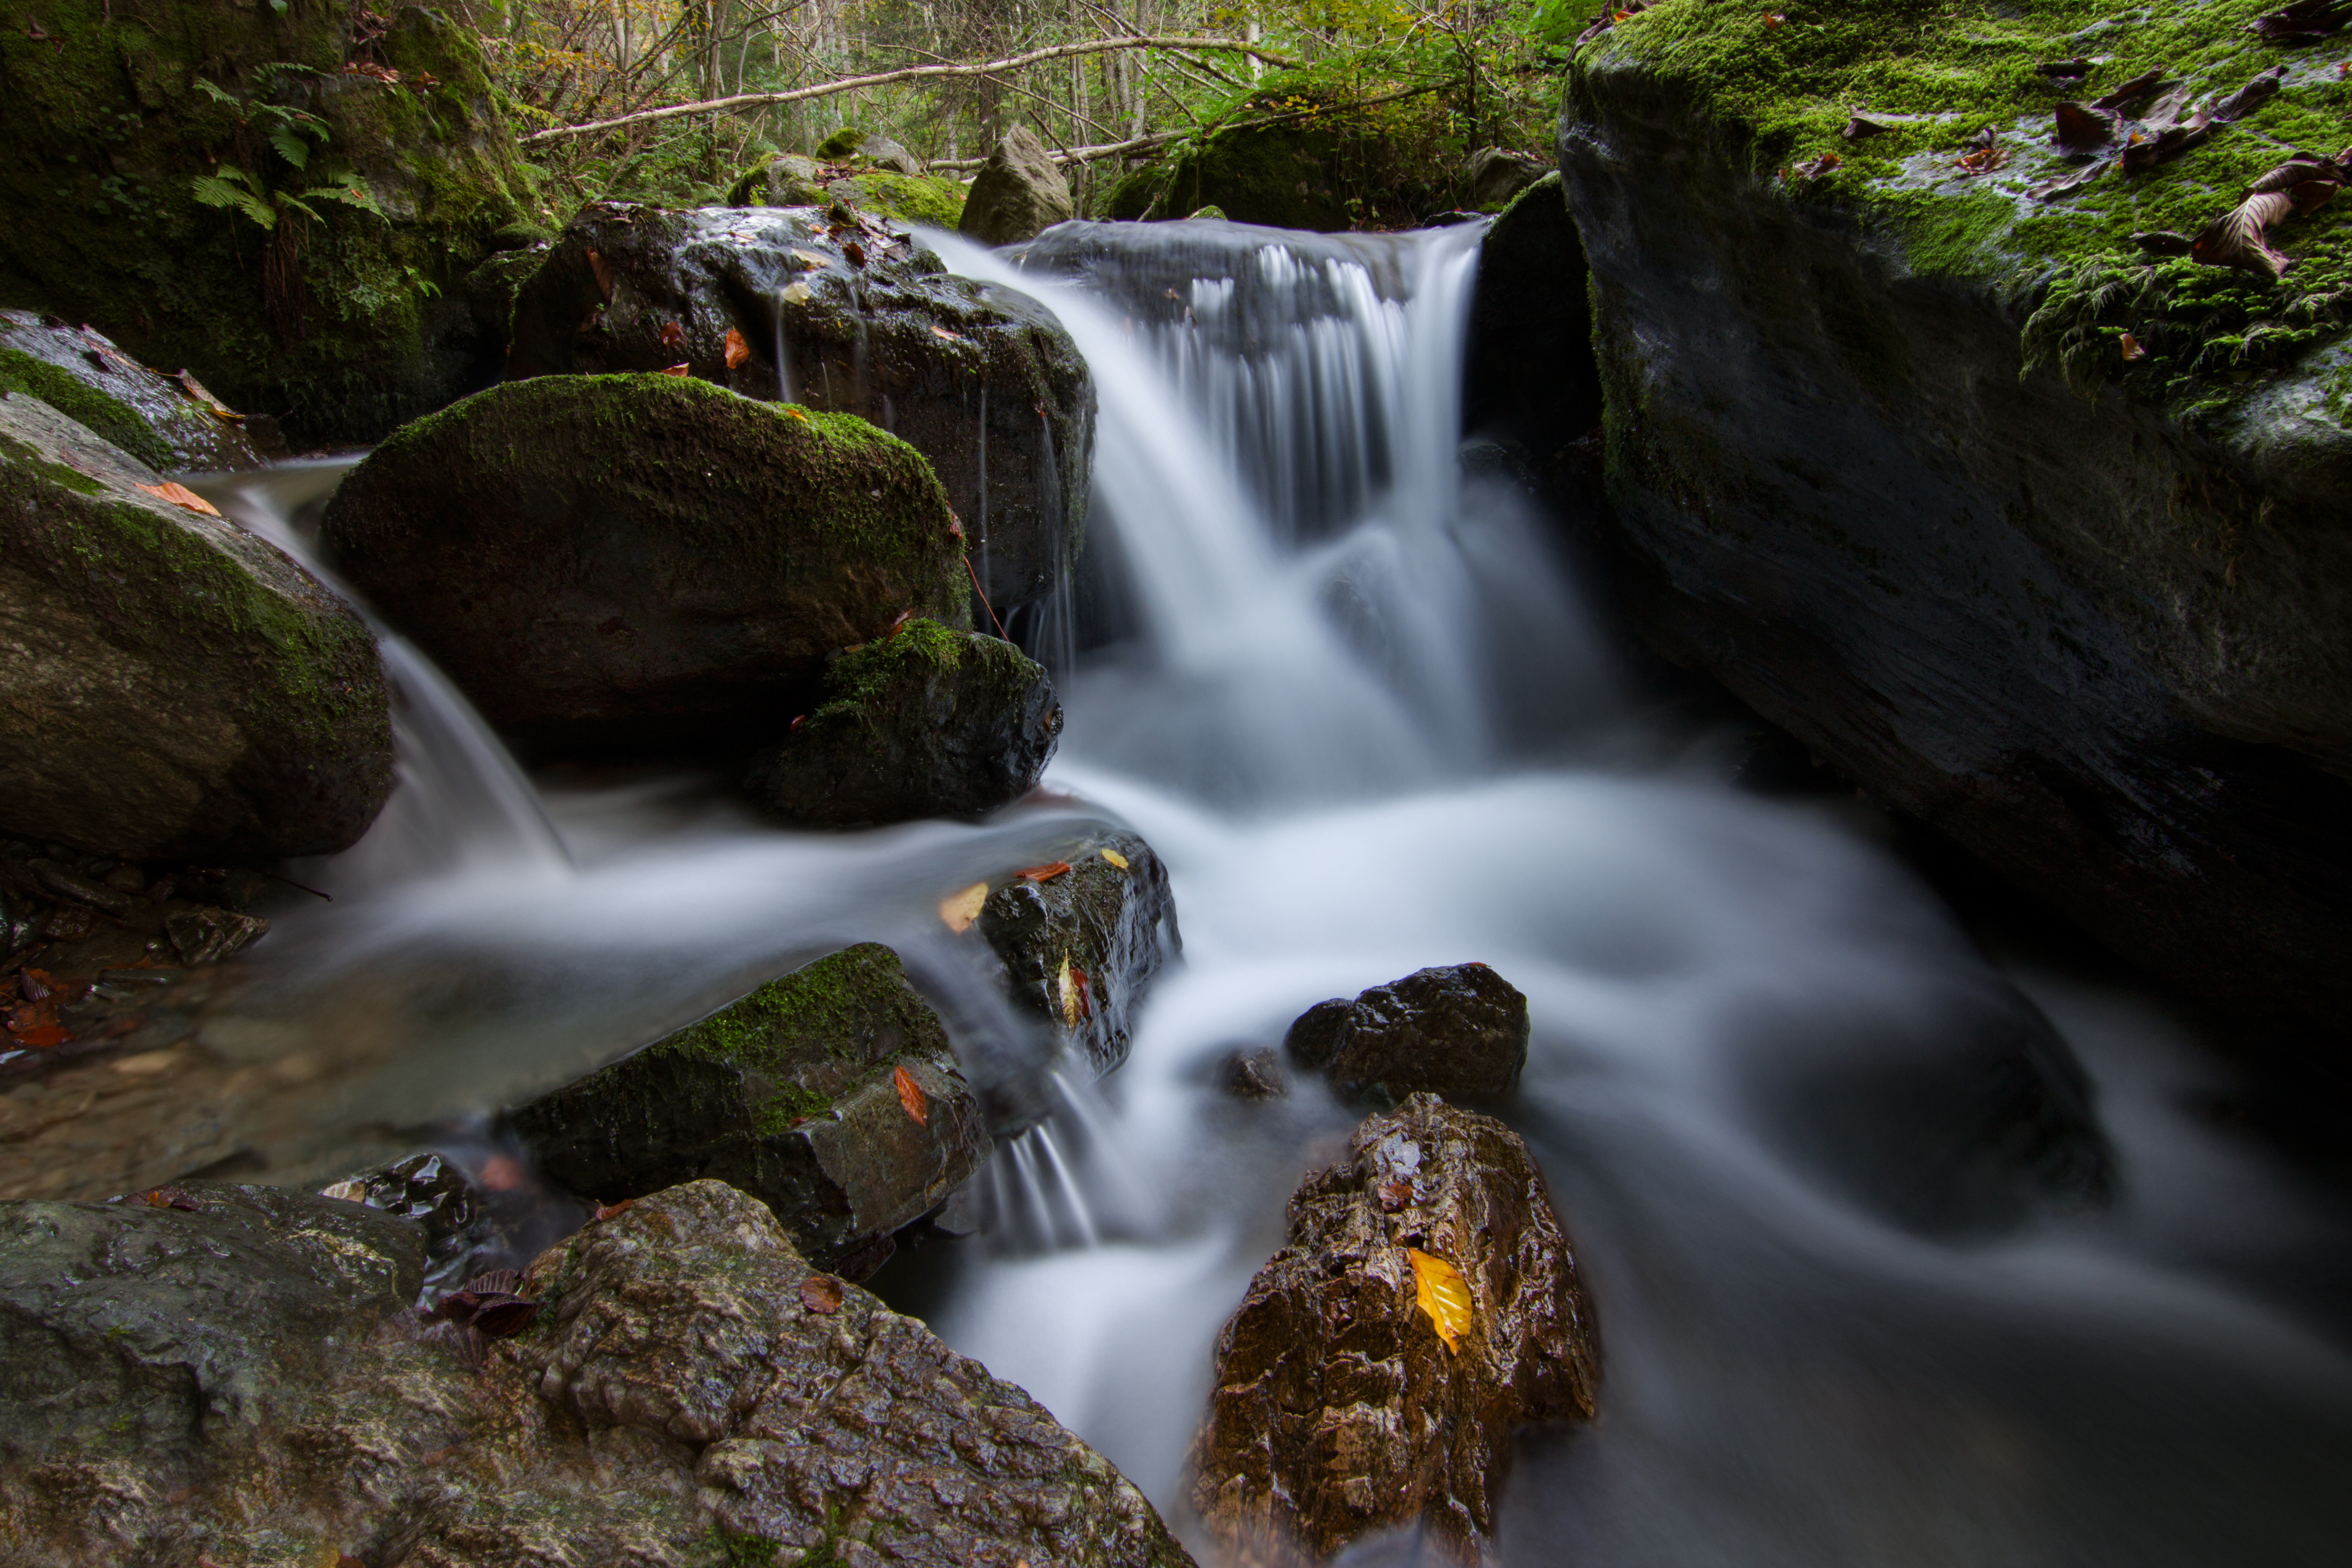
stream, autumn, forest, falls, rocks, leaves, green, water, nature, waterfall, body of water, watercourse, leaf, creek, water feature, river, rock, tree, water resources, landscape, plant, arroyo, rainforest, woodland, rapid, wasserfall